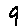
Label: 9